Sascha Konietzko

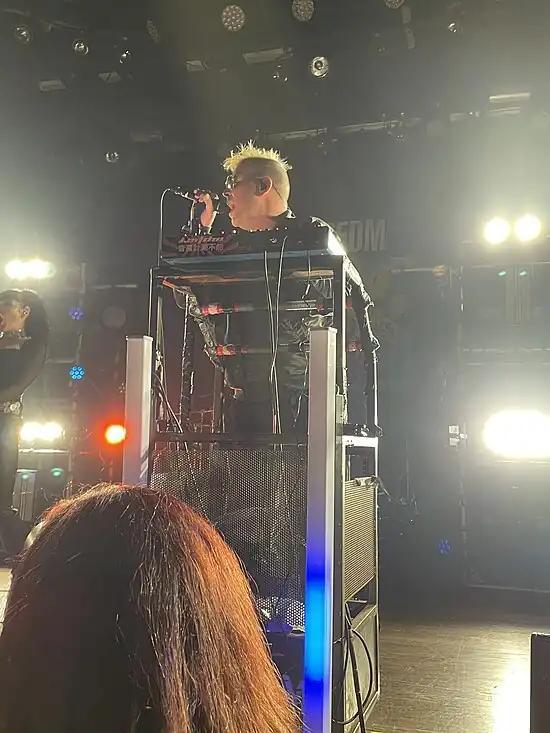
Sascha Konietzko performing live in 2022

Sascha Kegel Konietzko (born 21 June 1961), also known as Sascha K and Käpt'n K, is a German musician and record producer. He is the founder, frontman and "anchor" of the industrial band KMFDM. Konietzko jokingly purports himself to be the father of industrial rock. "Keyboard Magazine" wrote of him, "You won't find a more imaginative or effective keyboardist on the hard-core scene."